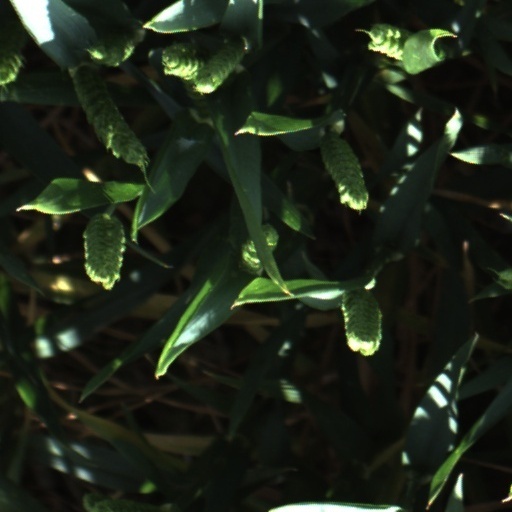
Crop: wheat